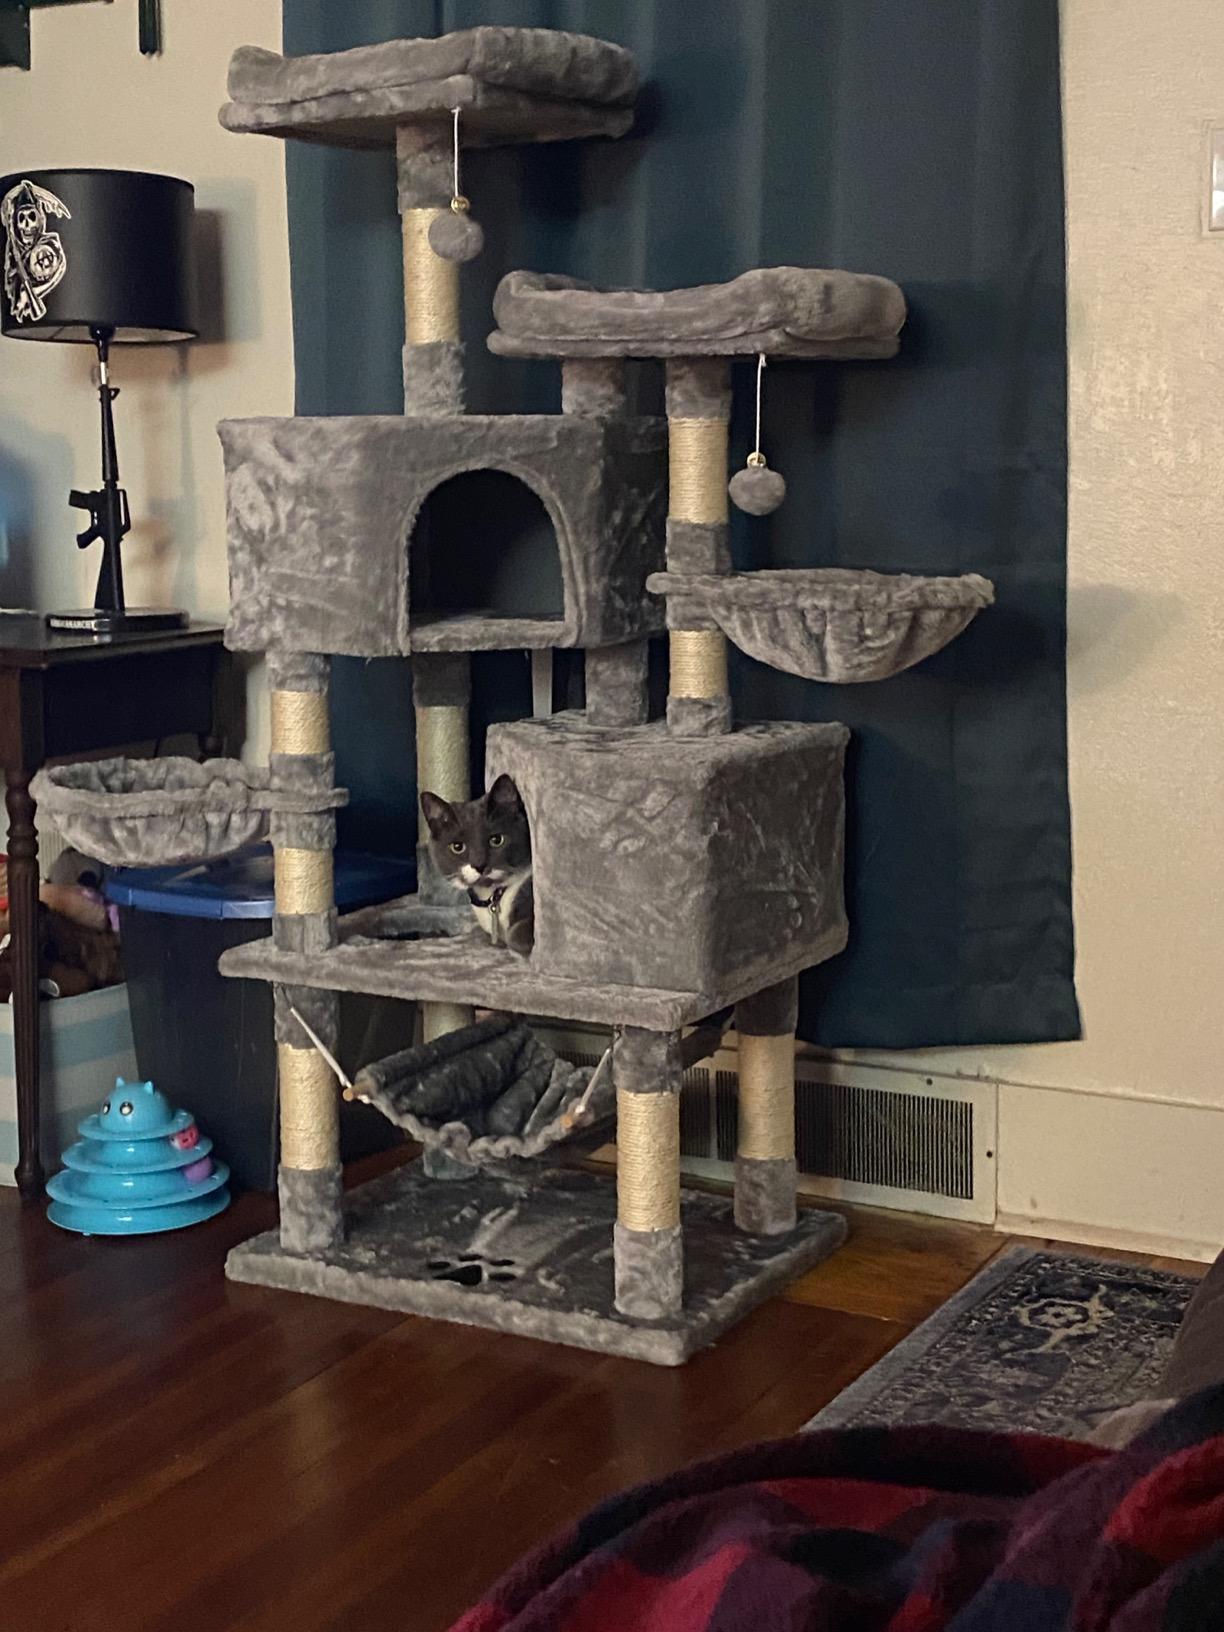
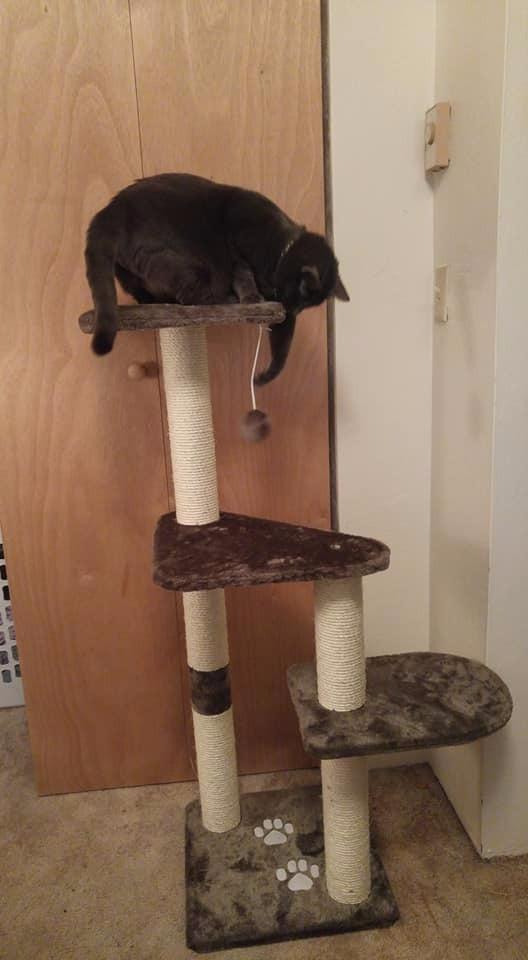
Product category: items_cat tree
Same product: no